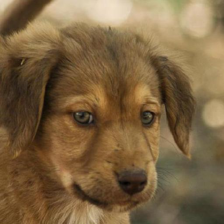
Label: animals